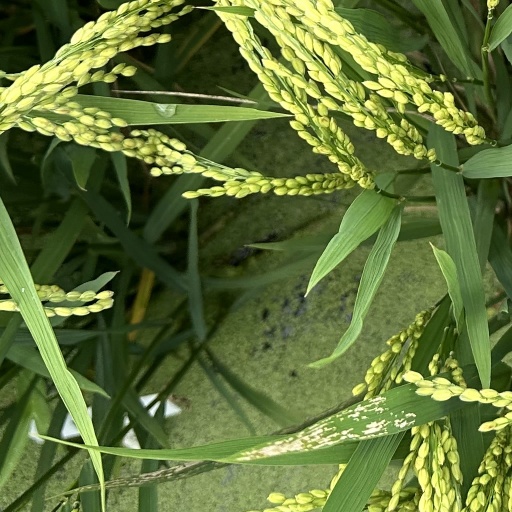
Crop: rice